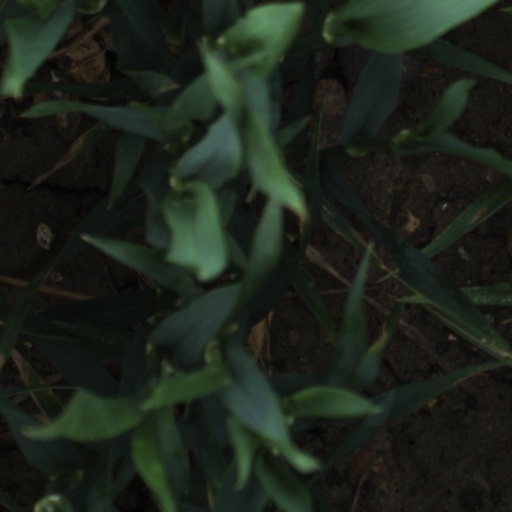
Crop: wheat